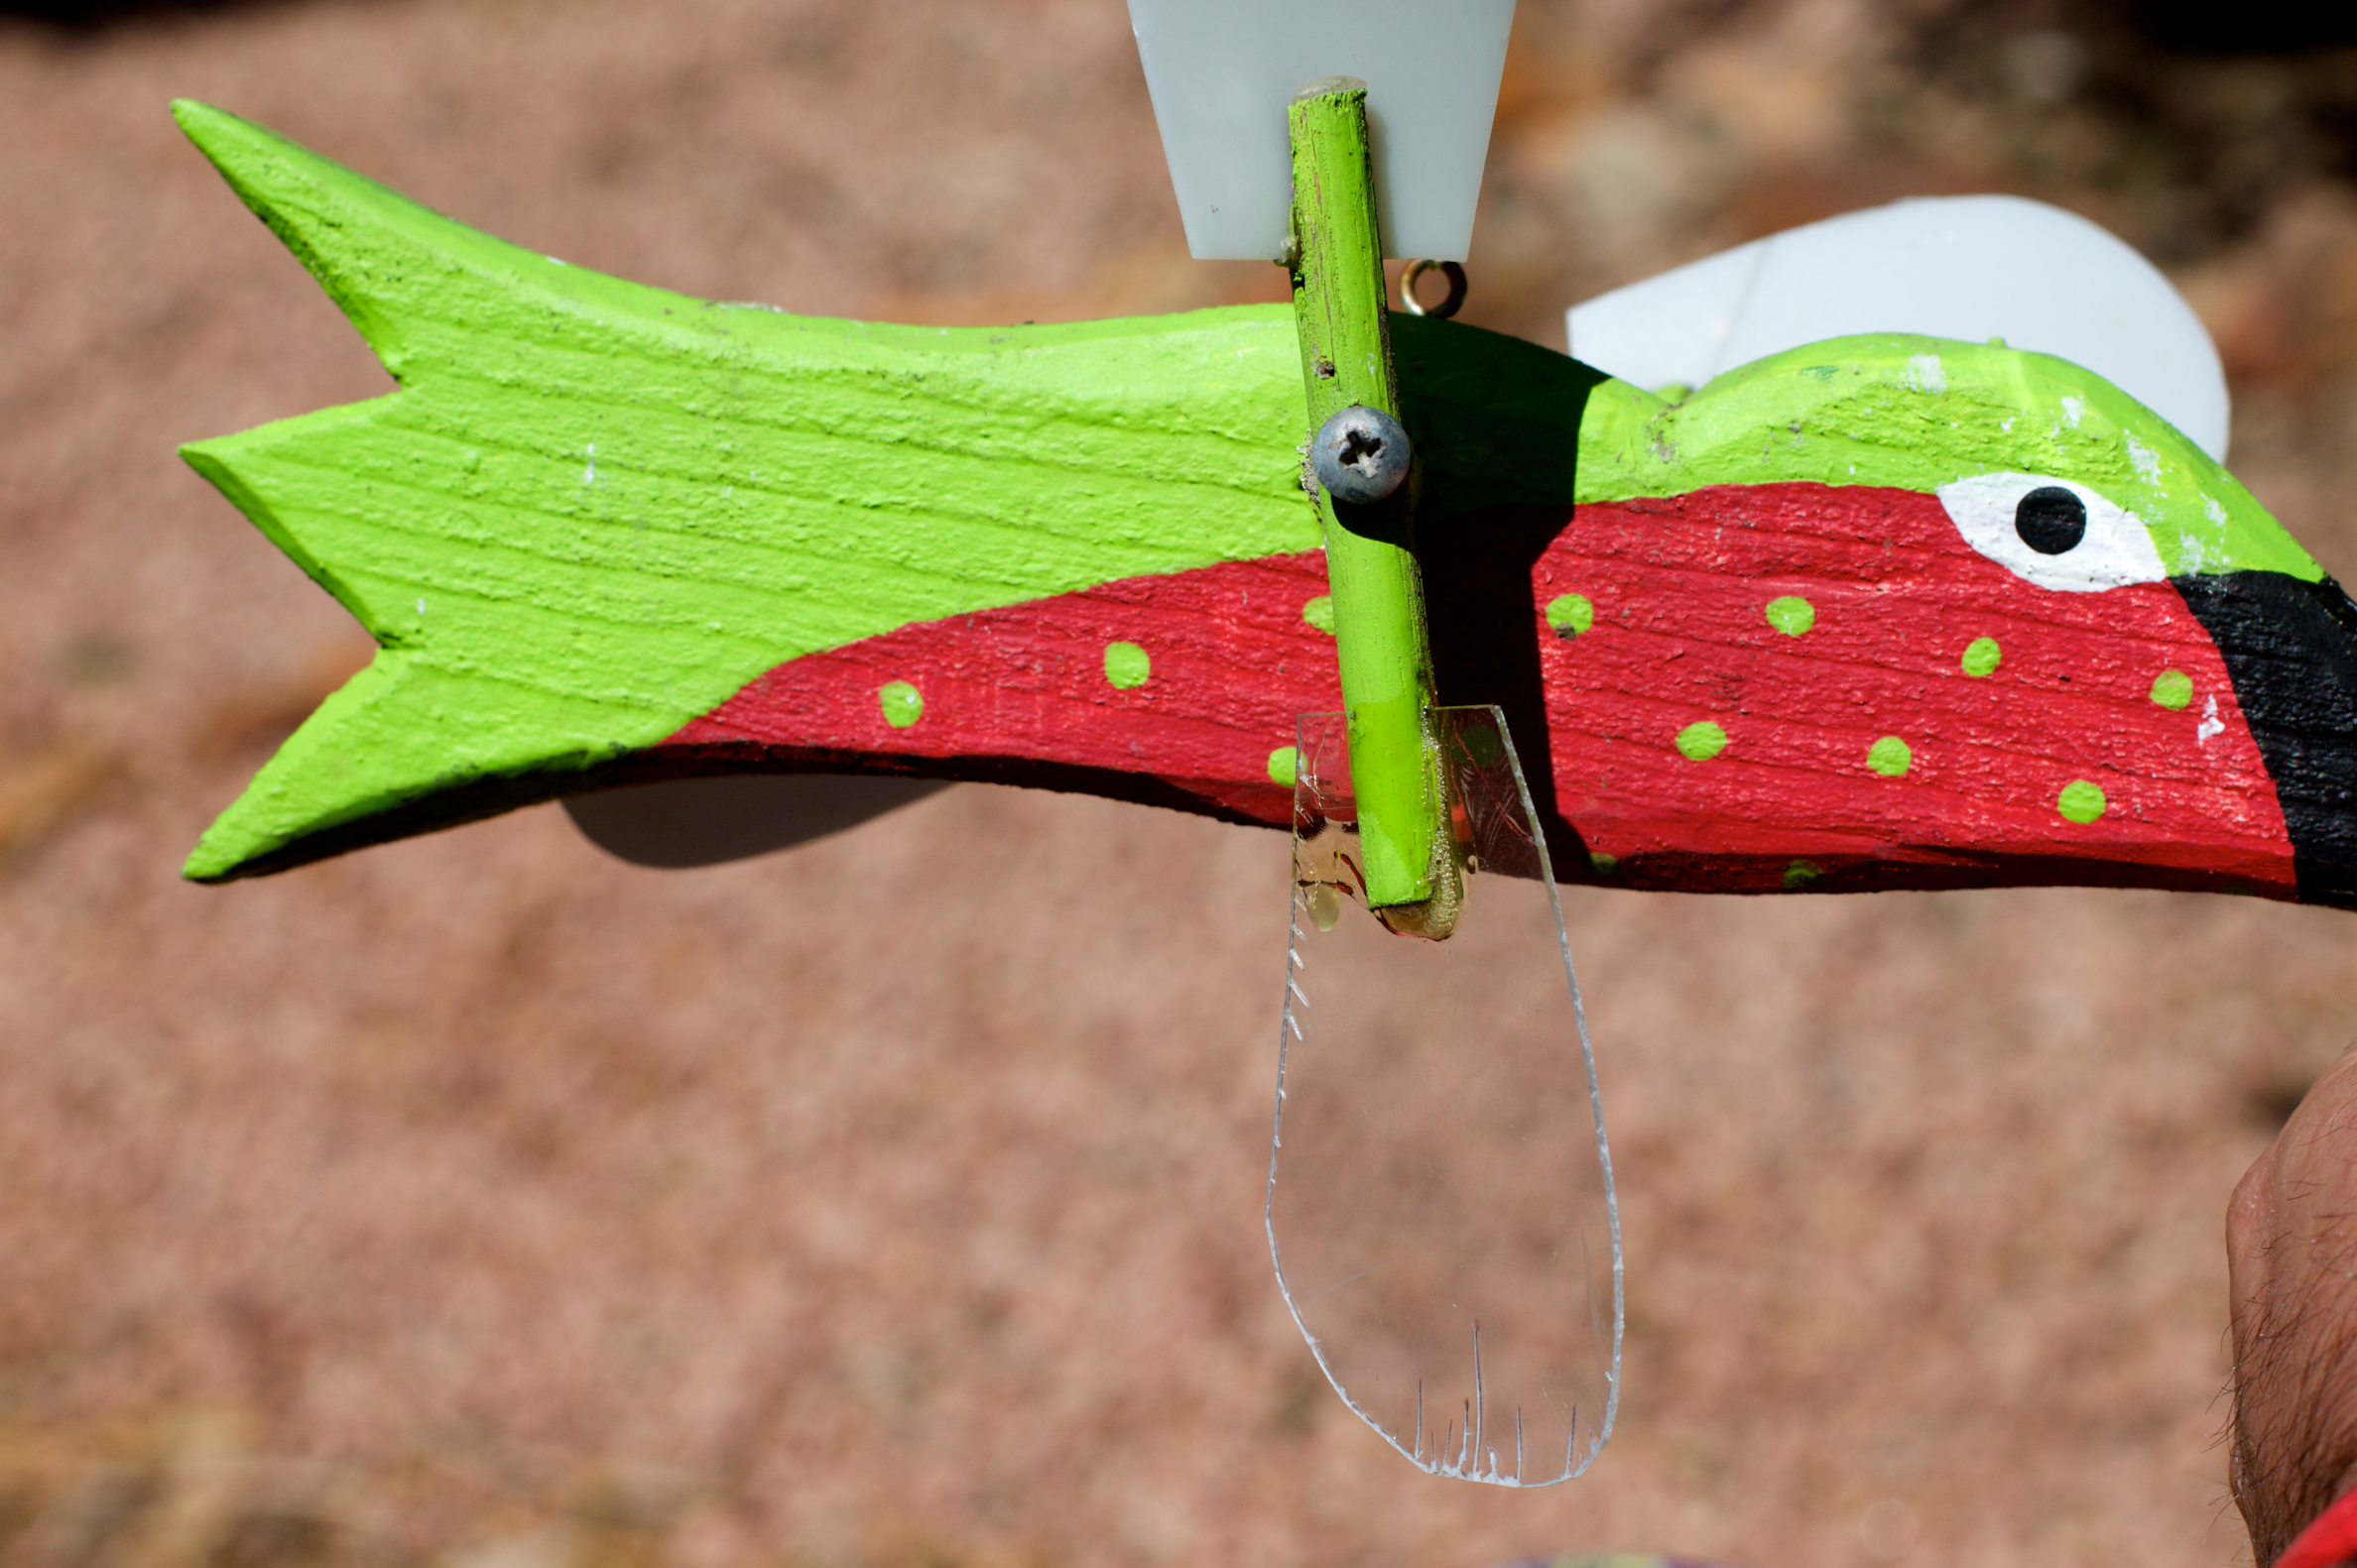
leaf, flower, pattern, green, red, insect, invertebrate, art, 2010365, macro photography